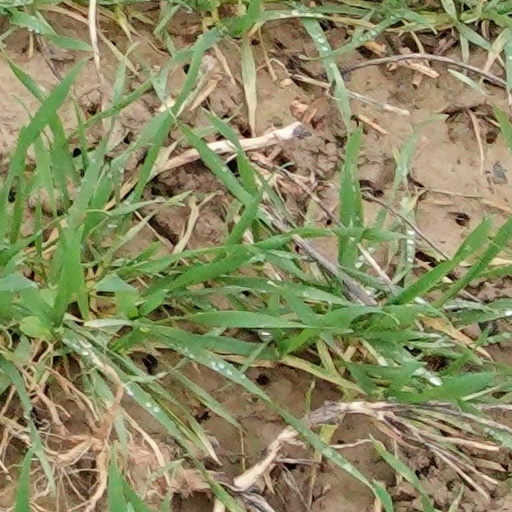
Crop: wheat